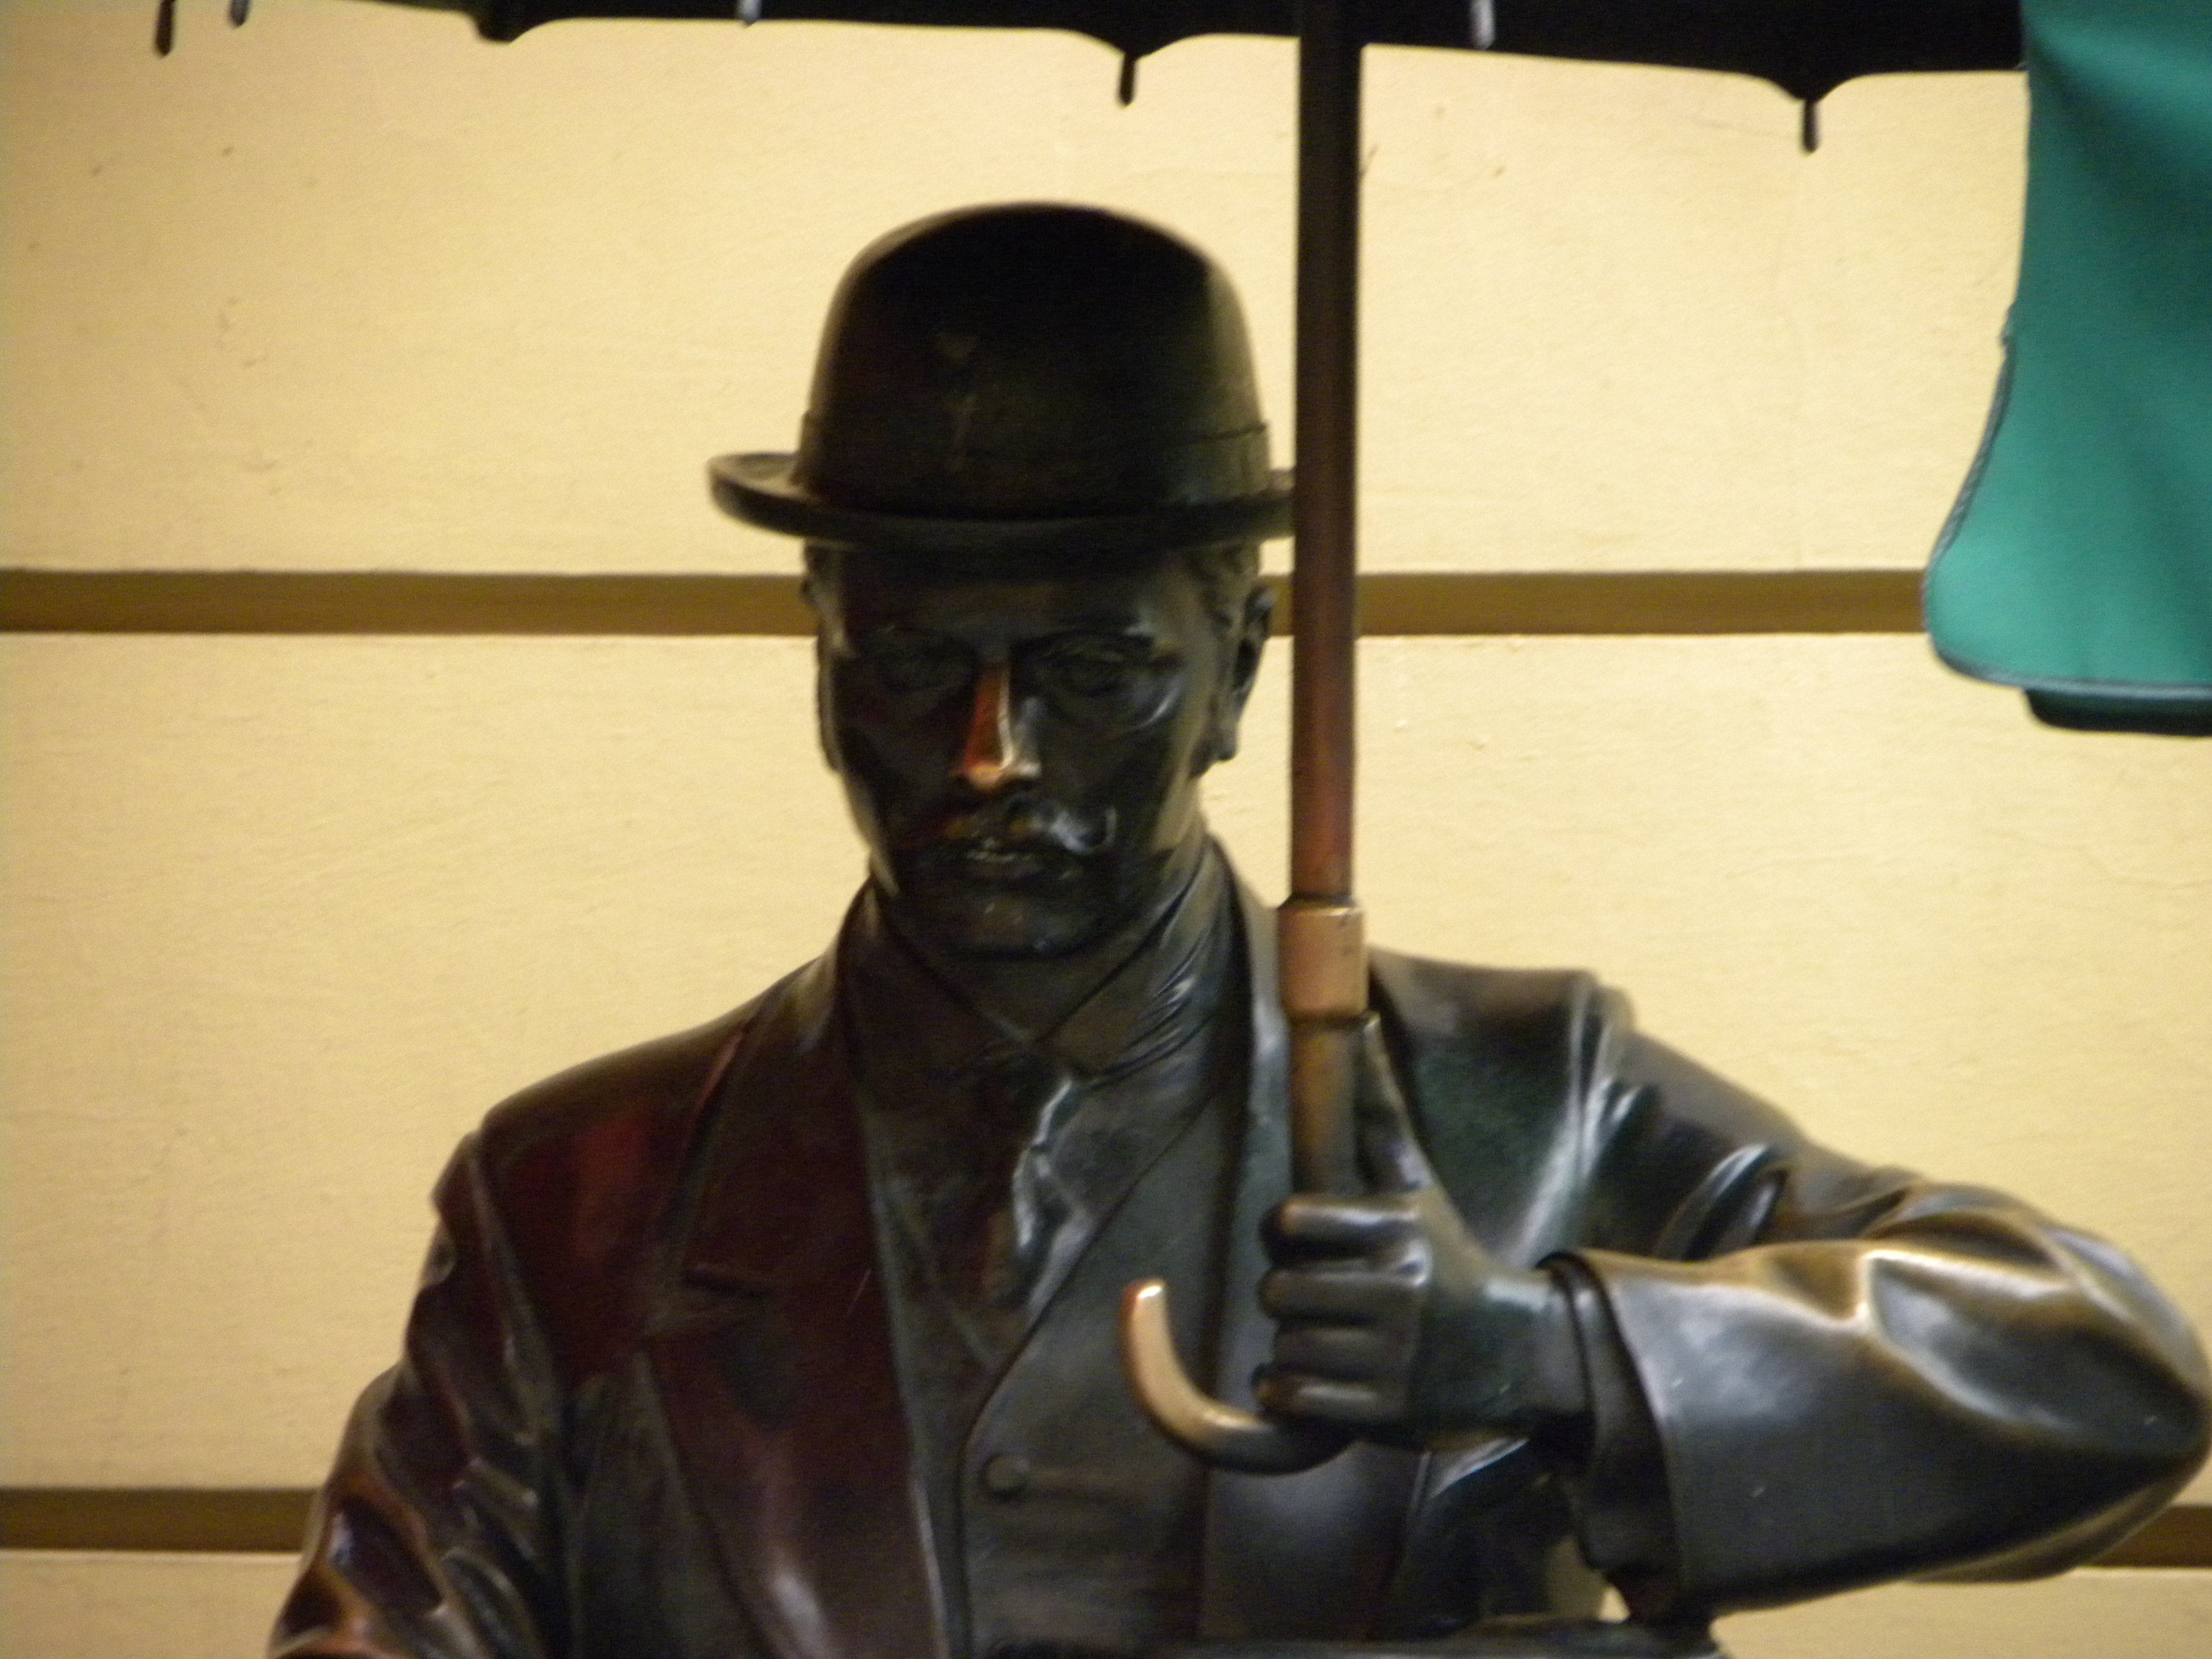
natural, glasses, hat, statue, sculpture, sun hat, art, toy, window, fedora, eyewear, monument, personal protective equipment, metal, bronze sculpture, beard, visual arts, bronze, cap, display case, facial hair, brass instrument, cowboy hat, fashion accessory, action figure, tourist attraction, shadow, classical sculpture, sitting, figurine, fictional character